Jean Toomer

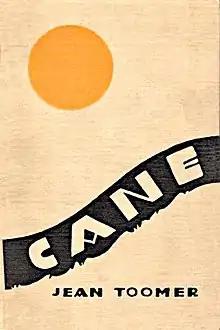
First edition cover of "Cane" (1923)

In 1921, Toomer took a job for a few months as a principal at a new rural agricultural and manual labor college for black people in Sparta, Georgia. Southern schools were continuing to recruit teachers from the North, although they had also trained generations of teachers since the Civil War. The school was in the center of Hancock County and the Black Belt 100 miles southeast of Atlanta, near where his father had lived. Exploring his father's roots in Hancock County, Toomer learned that he sometimes passed for white. Seeing the life of rural blacks, racial segregation, and virtual labor peonage in the Deep South led Toomer to identify more strongly as African American and with his father's past.